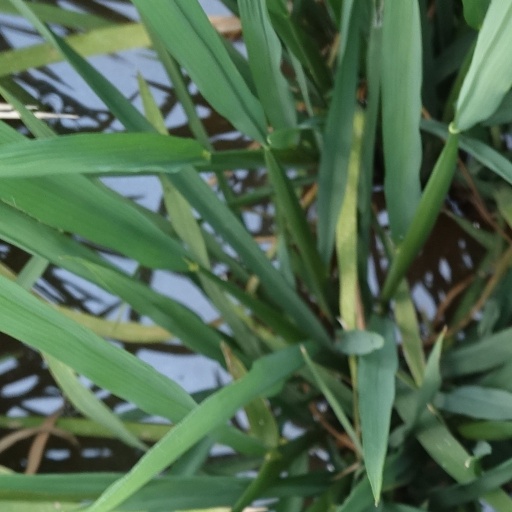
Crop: rice